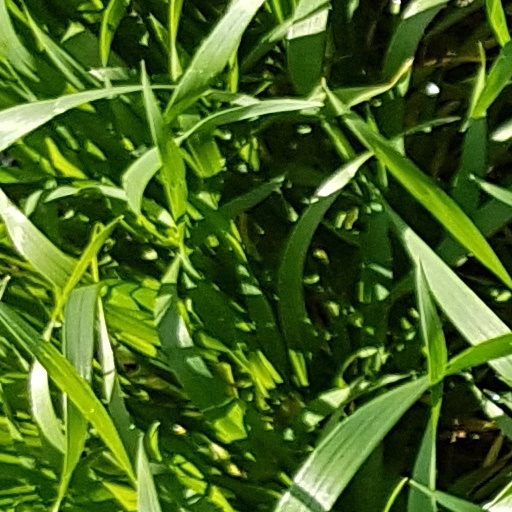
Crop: wheat